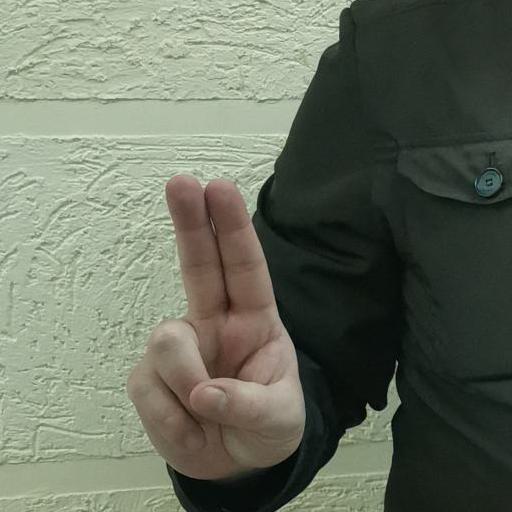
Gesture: two_up